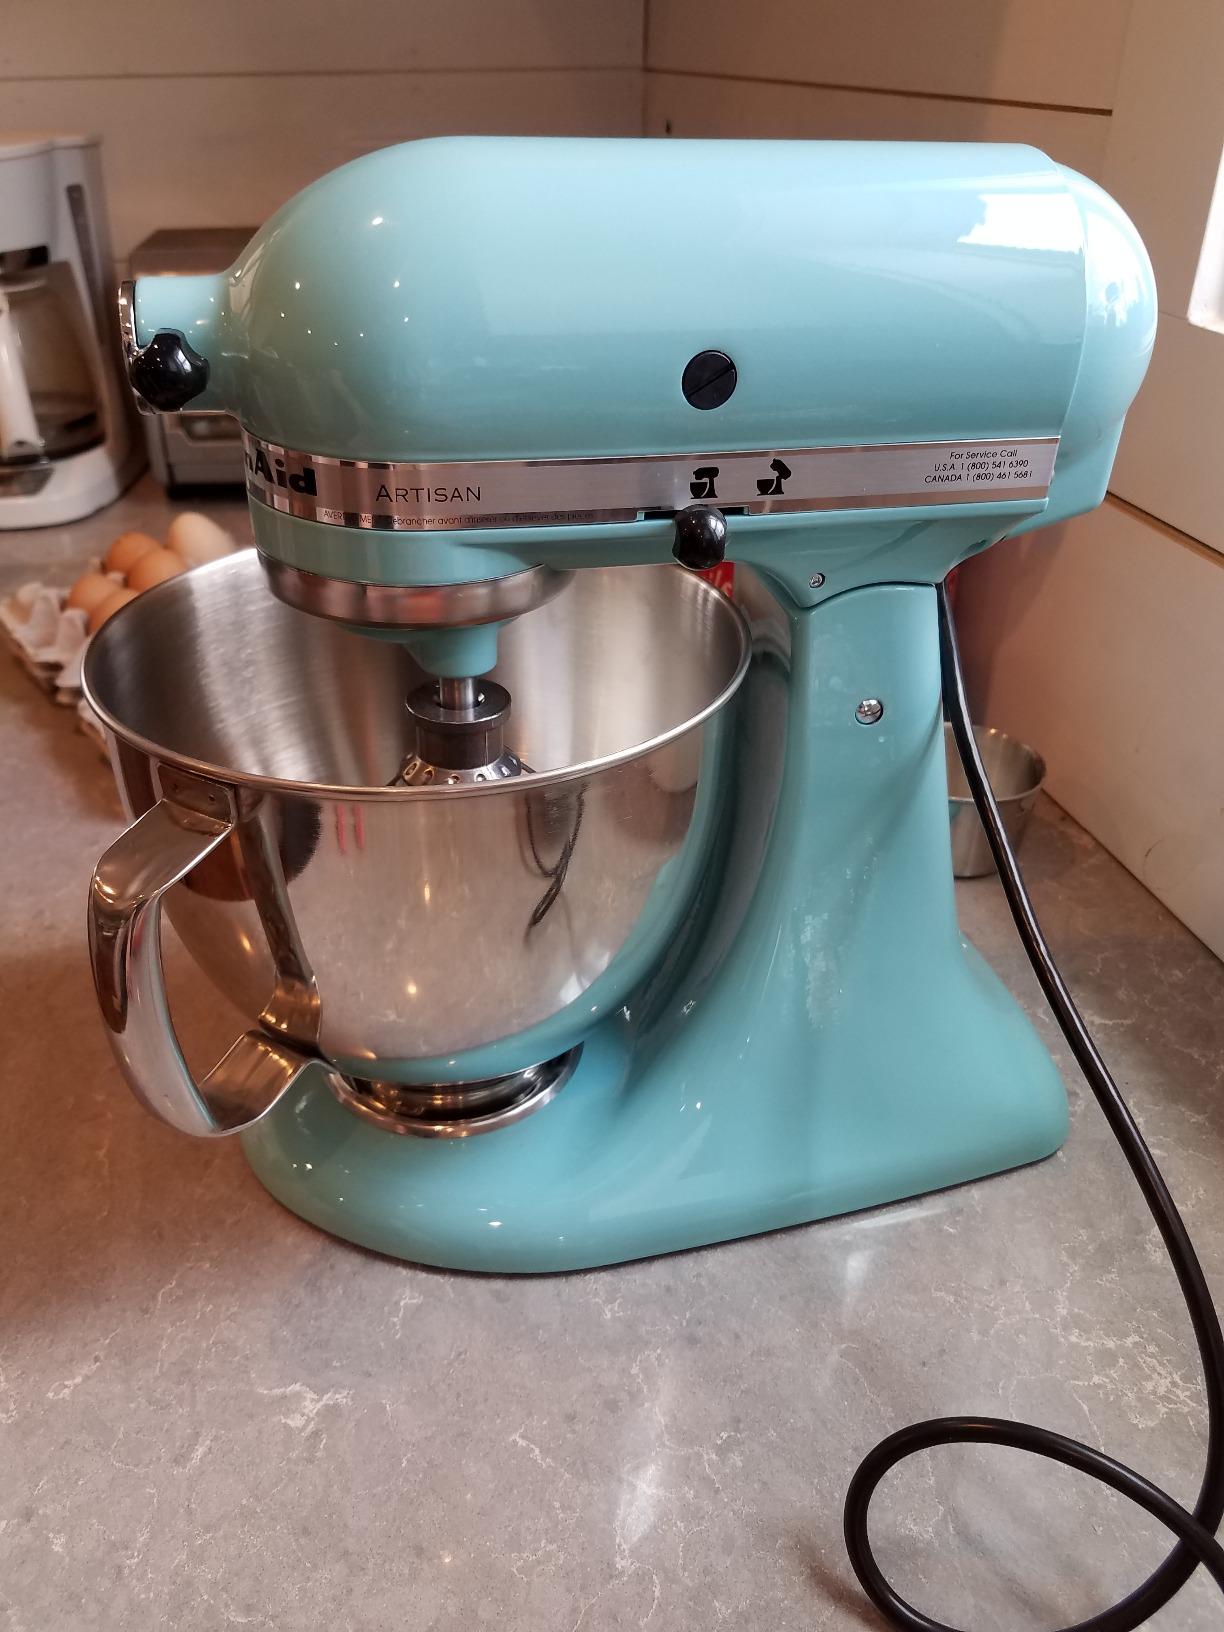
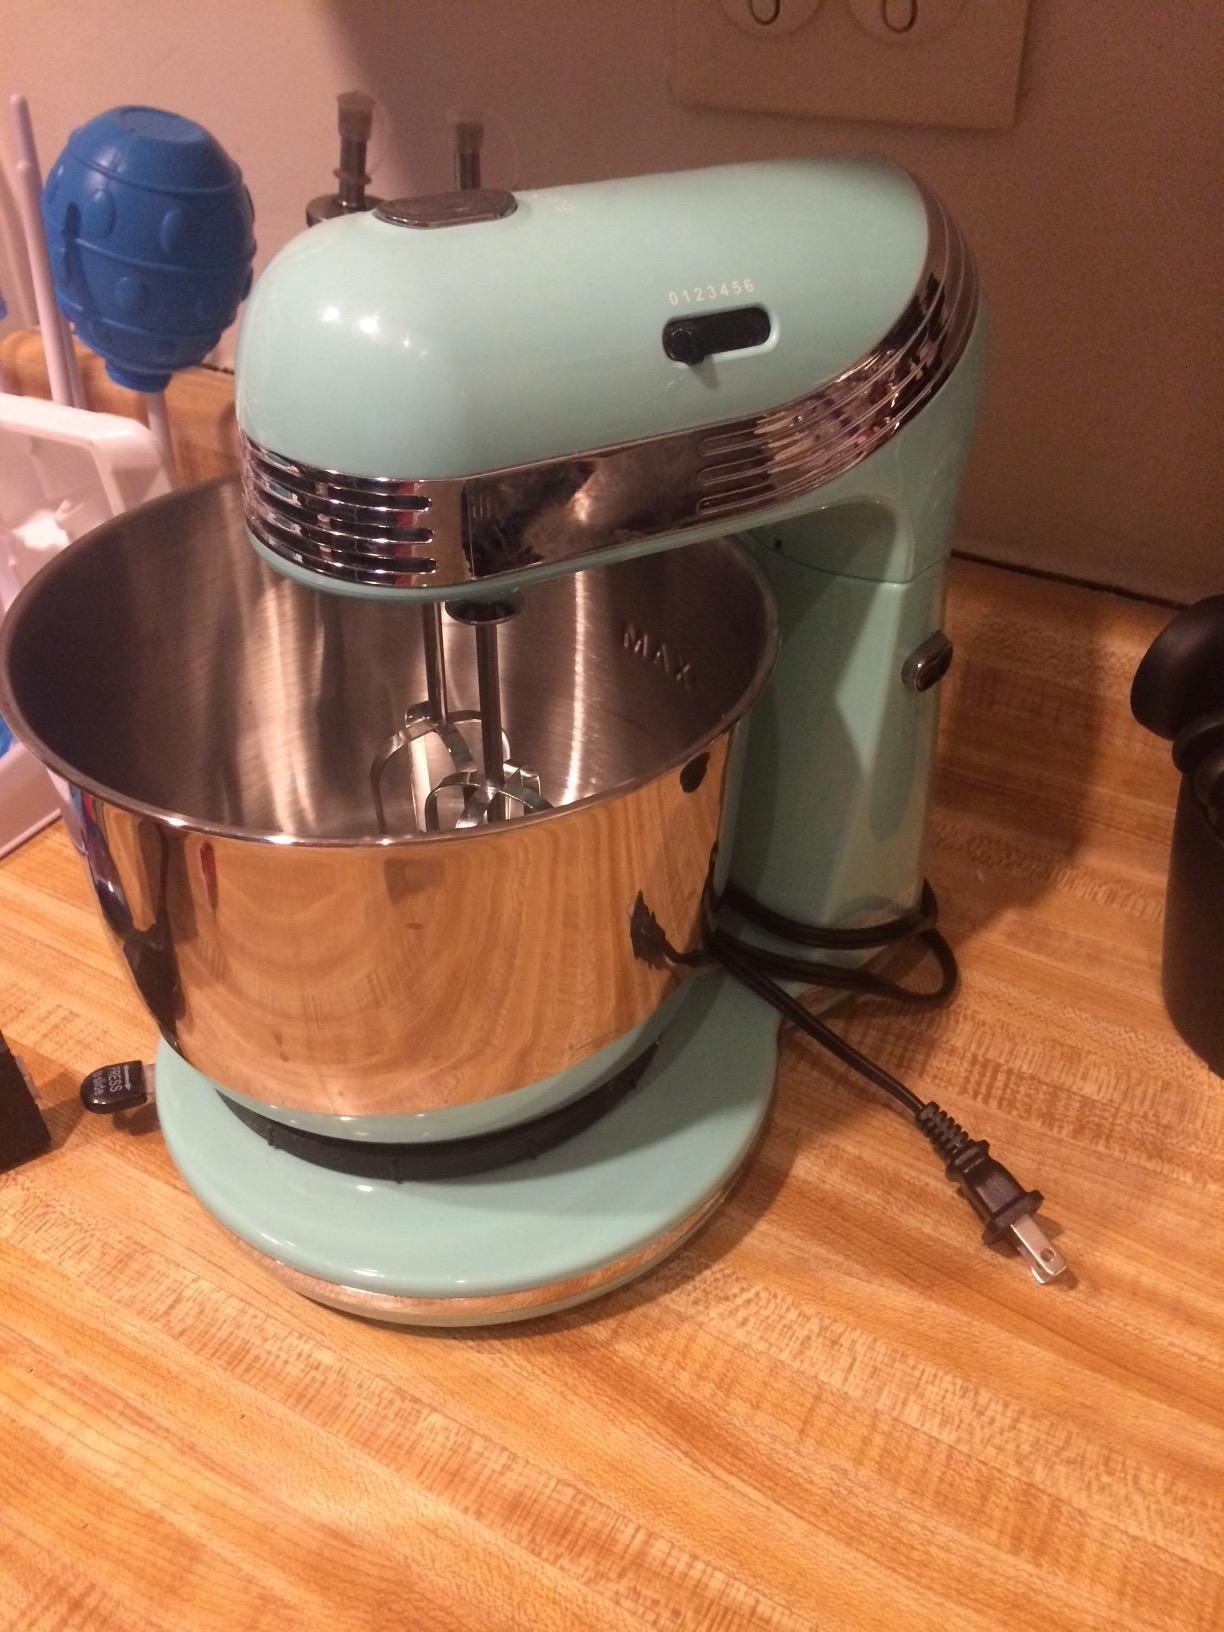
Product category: items_mixer
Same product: no